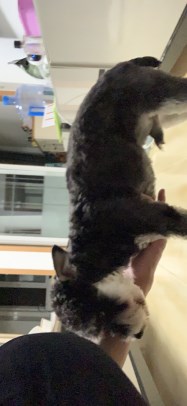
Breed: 2342-n000102-miniature_schnauzer